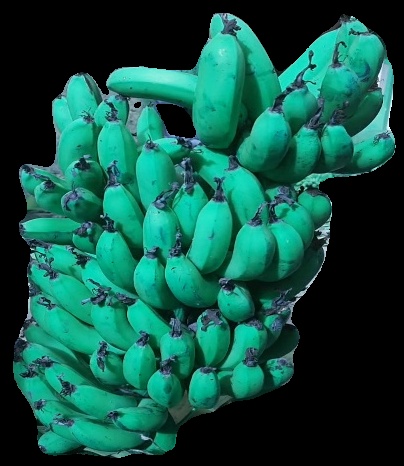
Variety: pachbale
Grade: grade3